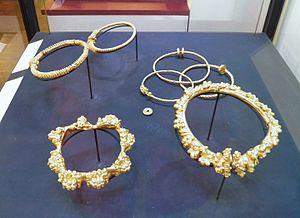
Toulouse est une ville d'Occitanie dans le Sud de la France située sur le fleuve Garonne. Le territoire de la ville a été occupé dès le Néolithique, puis au cours de la Protohistoire avant que la ville proprement dite ne soit fondée par les Romains. Elle est ensuite, au fil des siècles occupée par les Wisigoths, puis les Mérovingiens. Sous l'administration carolingienne, Toulouse est placée, dès la fin du VIIIᵉ siècle, sous le contrôle d'un comte. Elle est ensuite rattachée au royaume de France à la fin du XIIIᵉ siècle, conséquence indirecte de la croisade contre les Albigeois et de la signature du traité de Meaux-Paris.